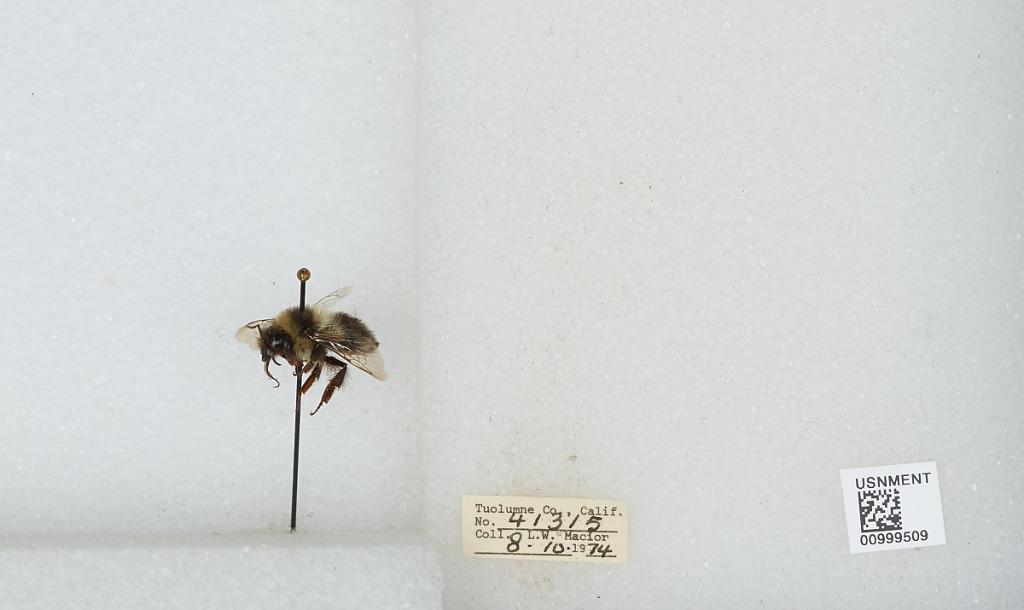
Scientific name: Bombus (Cullumanobombus) rufocinctus Cresson
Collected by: L. Macior
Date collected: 1974-8-10
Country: United States
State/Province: California
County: Tuolumne
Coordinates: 38.02, -119.93